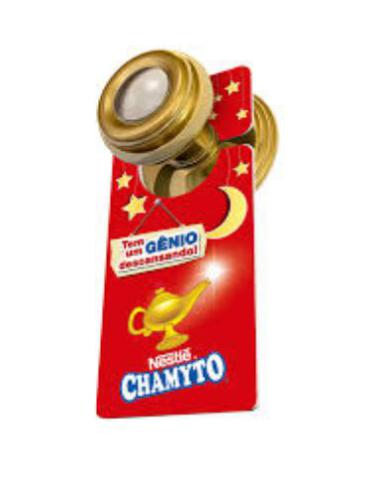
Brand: chamyto
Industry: Food